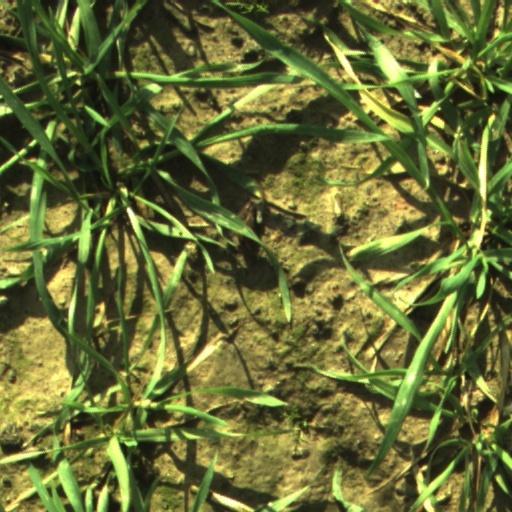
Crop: wheat